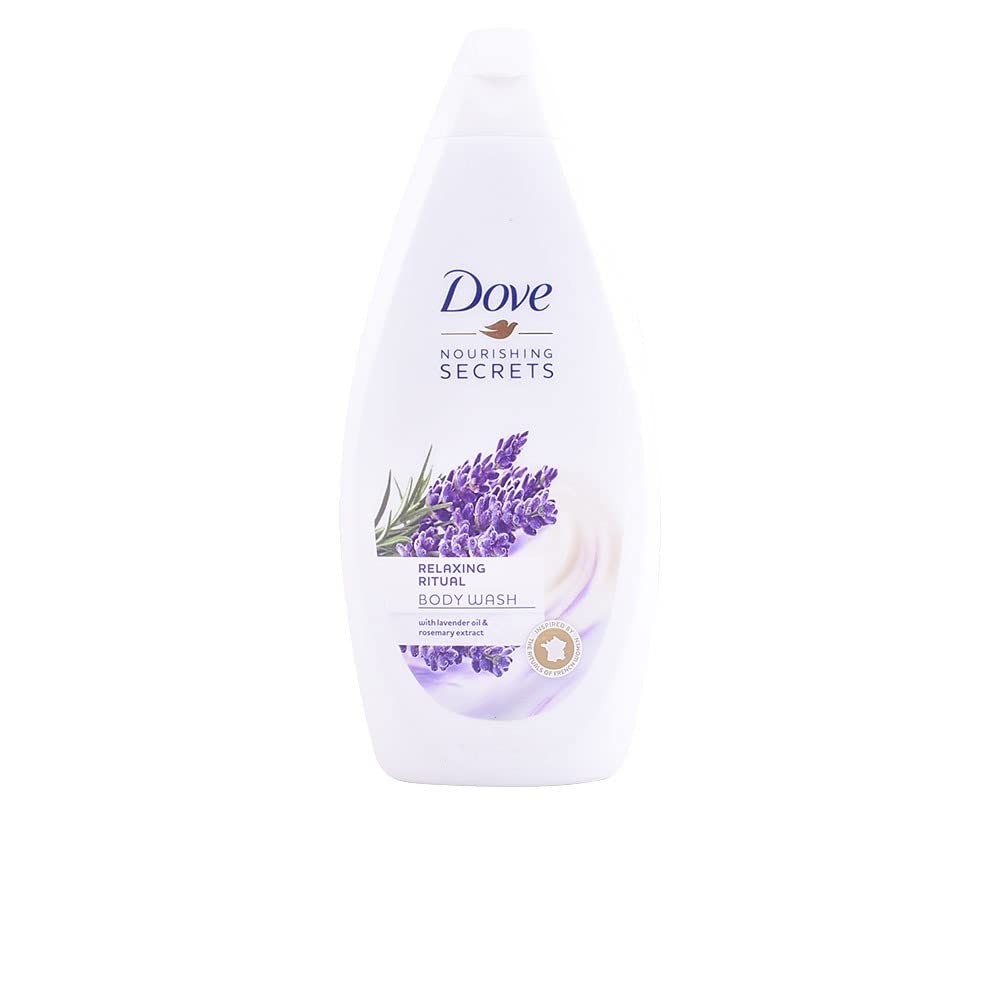
Item Name: Dove Relaxing Ritual Body Wash with Lavender Oil & Rosemary, 16.9 Fl Oz
Bullet Point 1: Pack of 1 bottles, each is 16.9 Ounce/500 Ml. Made with Lavender and rosemary Extract
Bullet Point 2: Number of items: 1
Bullet Point 3: Package Weight: 0.600 kilograms
Bullet Point 4: Package Weight: 1.179 kilograms
Value: 33.8
Unit: Fl Oz

Price: 6.99